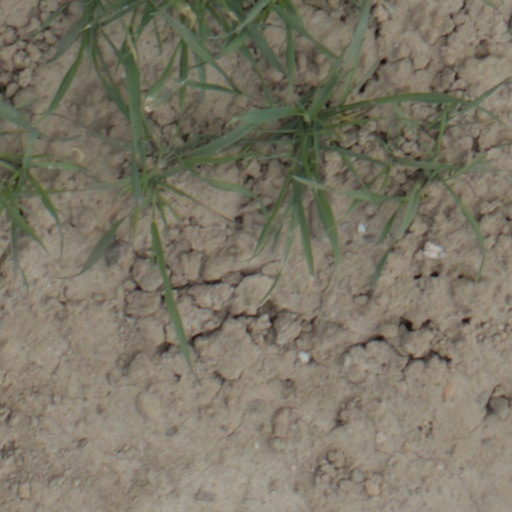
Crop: wheat